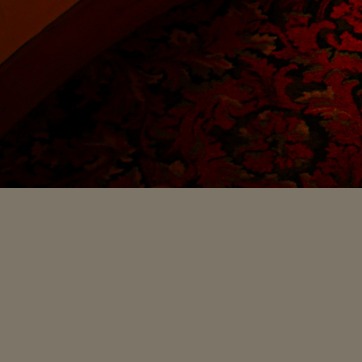
Material: carpet